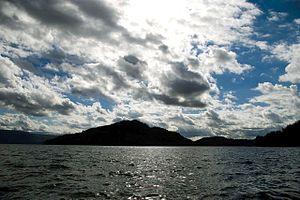
Le Lac Colico est un lac situé dans la province de Cautín de la région d'Araucanie au Chili.